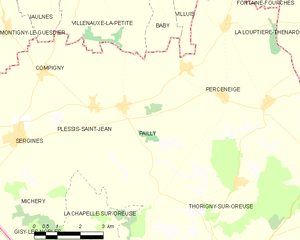
Carte des communes françaises Pailly